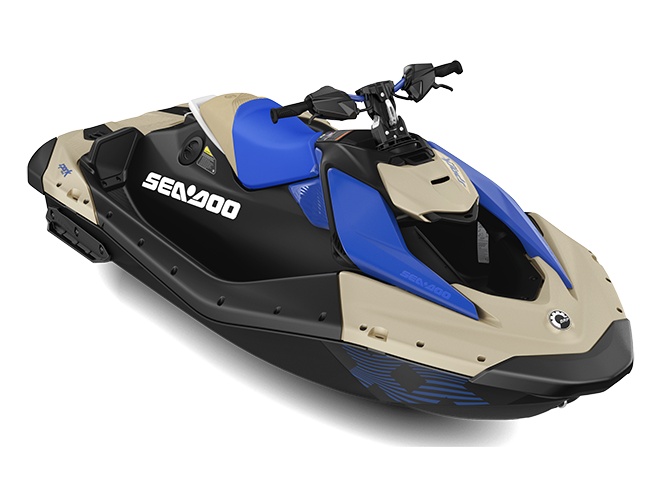
2025 Sea-Doo SPARK TRIXX 1-UP
Brand: Sea-Doo
Motor Motor 90 Typ 900 ACE™- 90 Insugssystem 90 hp (66.19 kW) Insugssystem Normalt insugningssystem Cylindervolym 899 cc Kylning Slutet kylsystem (CLCS) Backningssystem Elektroniskt iBR®* Bränsletyp 95 oktan Gassystem iTC™ (Intelligent Throttle Control)-system Avgassystem D-Sea-BeI™-system Kapacitet Sittplatser Upp till 2 sittplatser med tillbehörssäte för passagerare Viktkapacitet 160 kg Bränslekapacitet 30 L 30 L Förvaringsvolym –handskfack 2,68 L Förvaringsvolym – främre förvaringslåda 42 L (tillval) Total lagringskapacitet 44.7 L* Mått Fordonets längd 283 cm Fordonets bredd 117 cm Höjd 107 cm Torrvikt 193 kg, 197 kg (med ljudsystem) Egenskaper Utrustning LinQ™ Lite-fästsystem Fotbräda med våtgrepp Runda handtag Dragkrok Skrov Skrov Type Spark® -skrov Material Polytec™ Mätare Typ av mätare 4,5” digital instrumentering Huvudfunktioner Hastighetsmätare Varvtal Klocka VTSTM Bränsleautonomi Timräknare
Category: Vehicles & Parts > Vehicles > Watercraft > Personal Watercraft